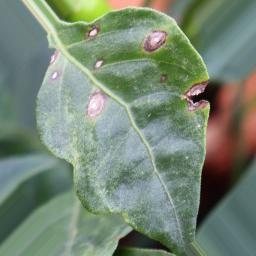
Label: cercospora